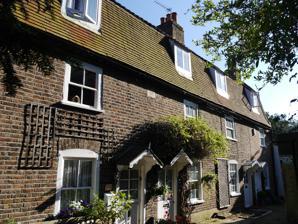
Building: Hanford Row
Country: United Kingdom
Year built: 1770
This article is an orphan , as no other articles link to it . Please introduce links to this page from related articles ; try the Find link tool for suggestions. ( March 2017 ) Hanford Row, Wimbledon, 2016 Hanford Row is a Grade II listed row of six terraced houses set back from the west side of Wimbledon Common , Wimbledon, London , that was built in the 1760s. These six labourers' cottages were named after their builder, William Hanford, a London businessman.  The steep mansard roofs with dormer windows were a later addition. References